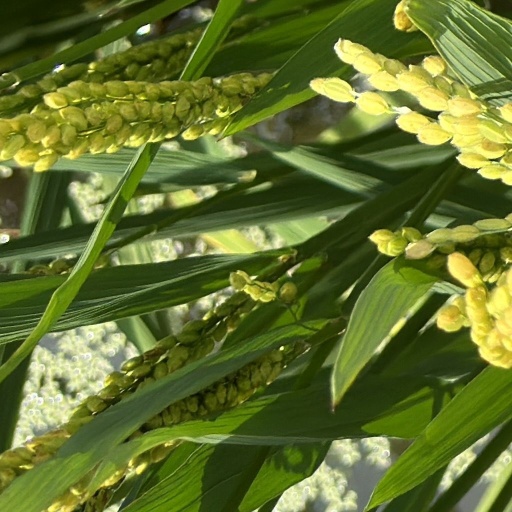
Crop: rice